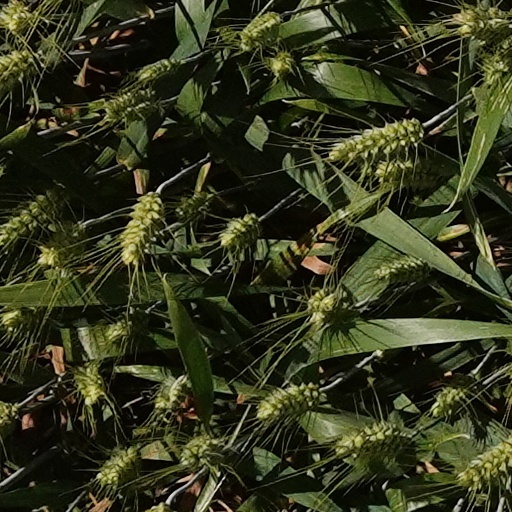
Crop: wheat